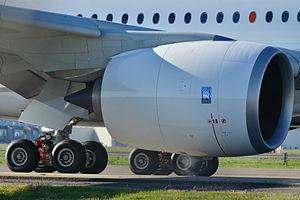
Photo prise à l'aéroport de Toulouse-Blagnac (LFBO) en France.
L'Airbus A350 XWB est un avion de ligne long-courrier et gros porteur du constructeur européen Airbus. Initialement baptisé A350, ce modèle était dérivé de l'A330 ; toutefois, à la suite des remarques des compagnies aériennes, il a été décidé à la mi-juillet 2006 d'en revoir le concept et de le munir d'un fuselage plus large, à la fois par rapport aux A330 et A340, et surtout par rapport à son principal concurrent, à cette époque, le Boeing 787. Cette évolution permet aujourd'hui à l'A350 de concurrencer aussi le nouveau Boeing 777x.